Association of Prosecuting Attorneys

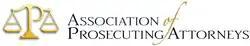
Logo of the Association of Prosecuting Attorneys

The Association of Prosecuting Attorneys (APA), founded in 2009, is a professional association of elected and appointed prosecutors in the United States. The APA's headquarters are in Washington, D.C.